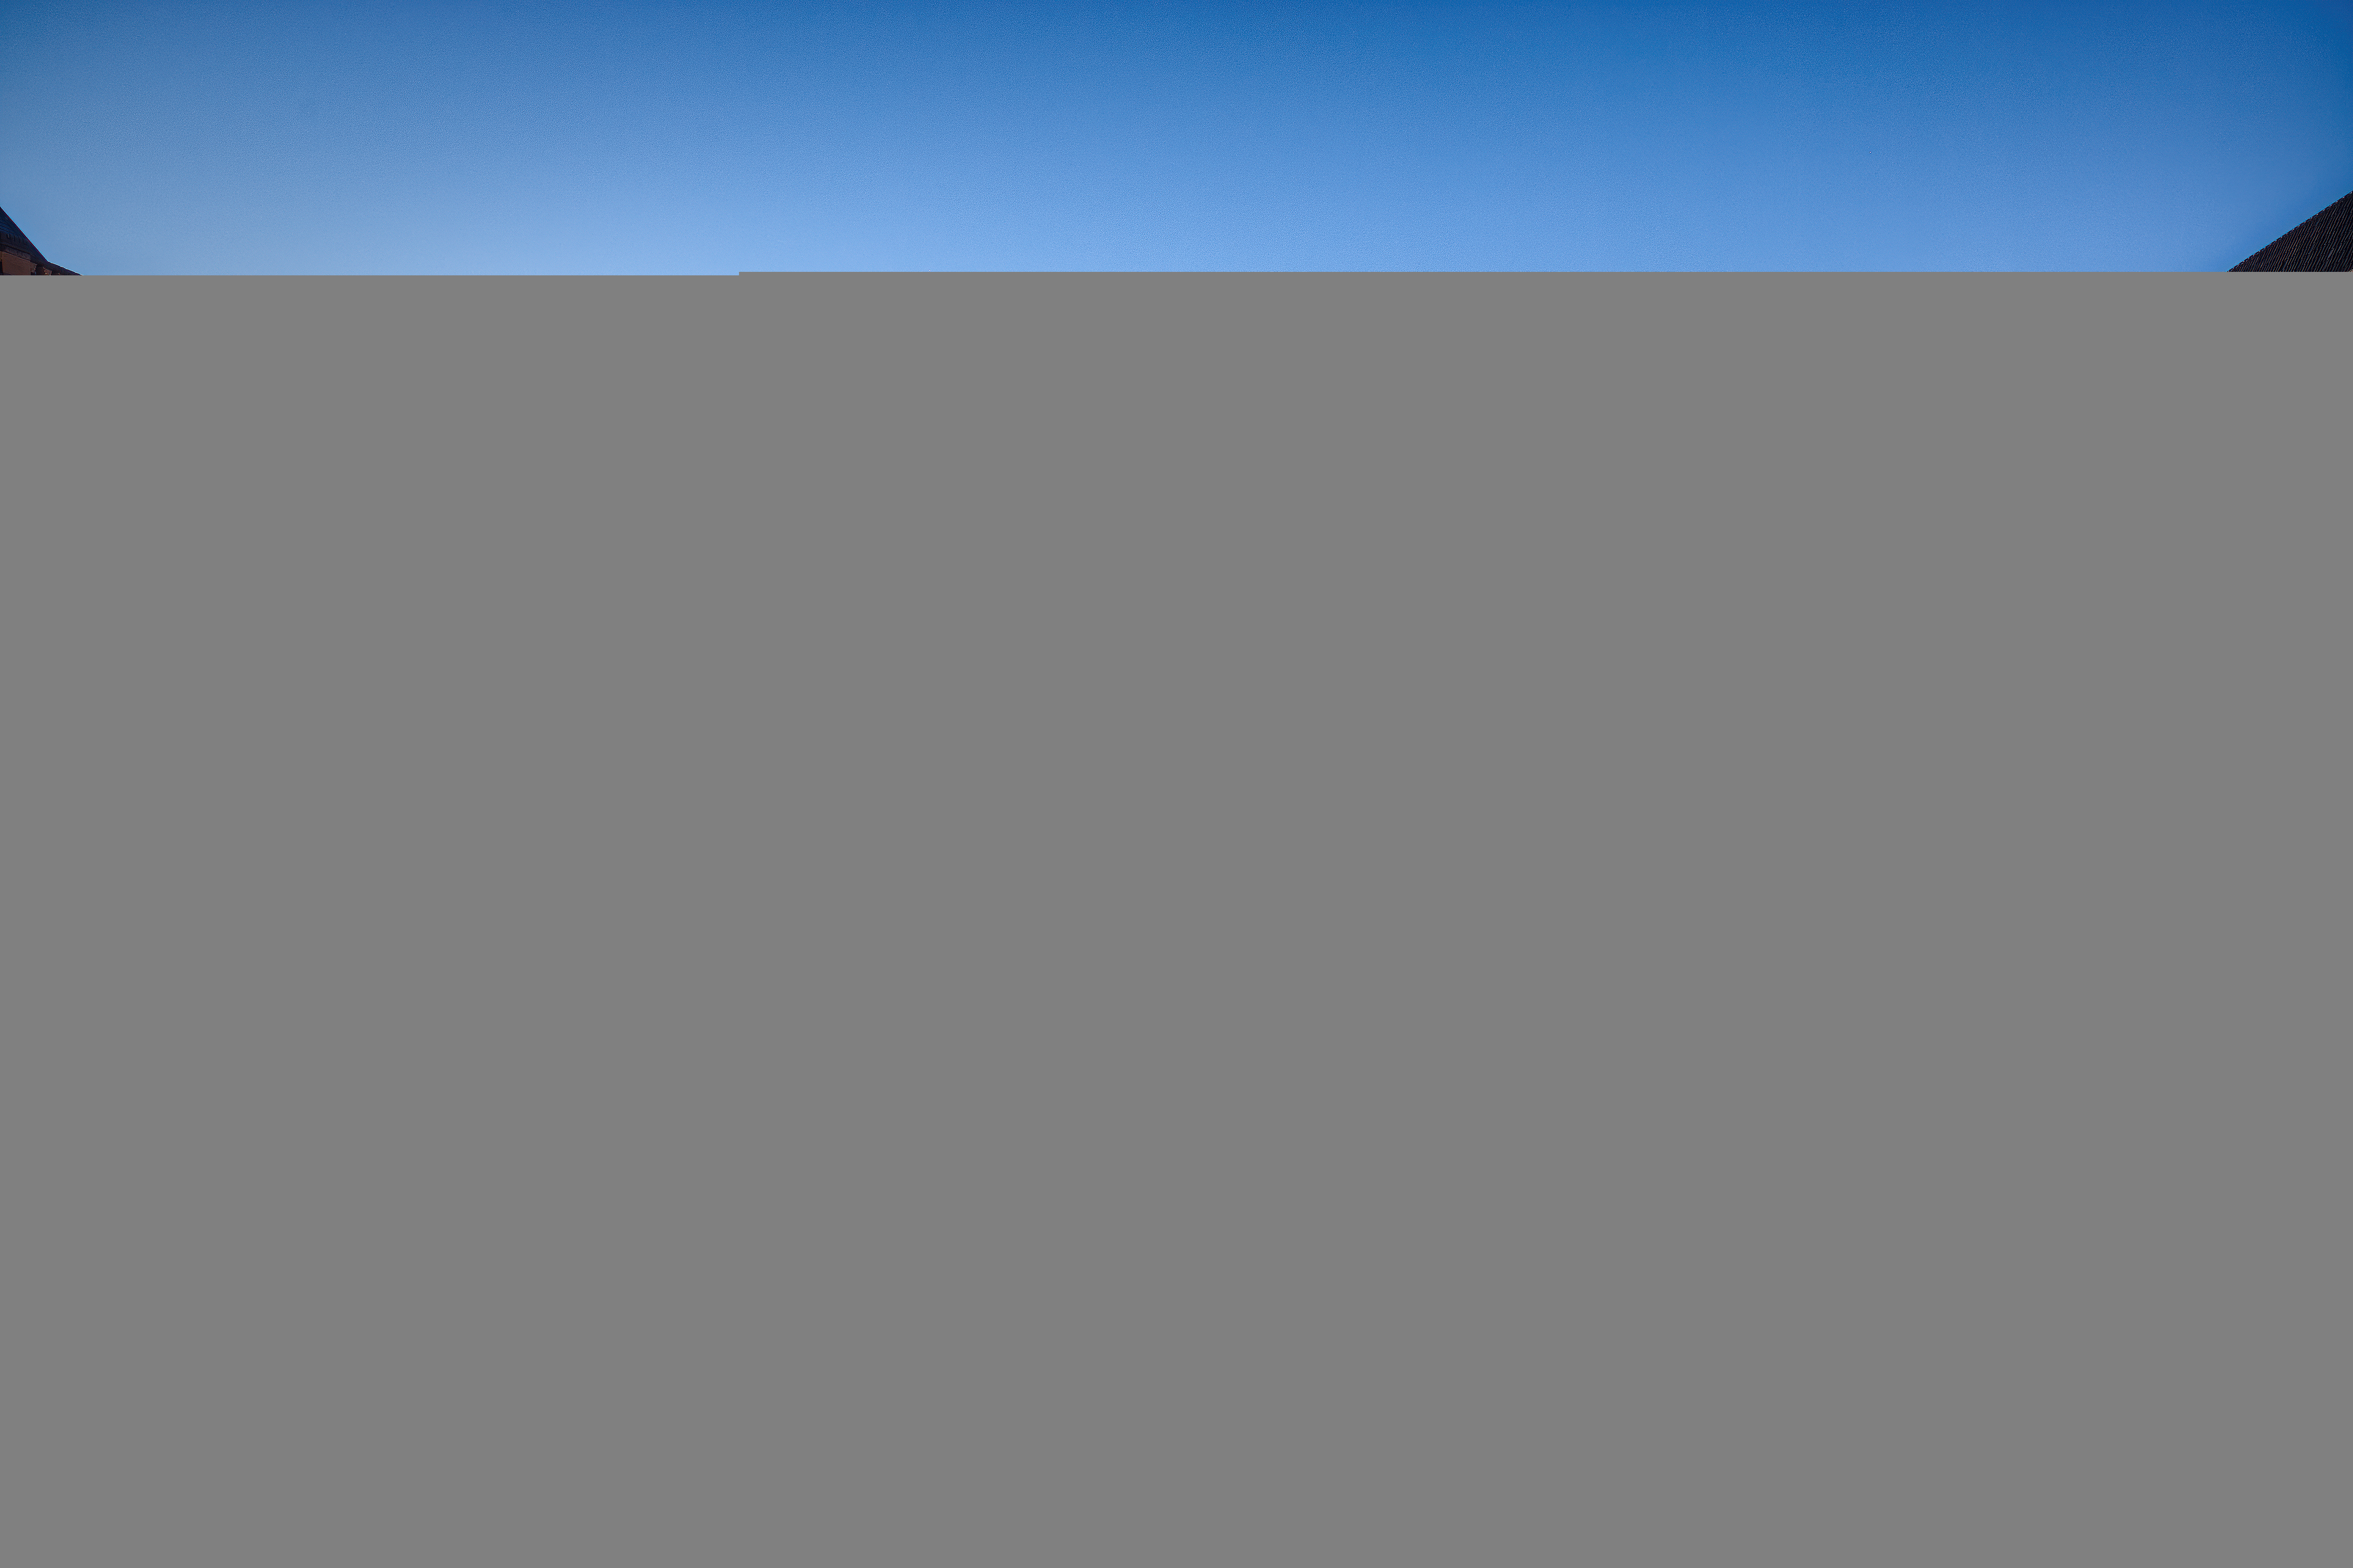
amsterdam, canal, evening, lights, reflections, boats, buildings, blue hour, waterway, body of water, water, sky, landmark, city, town, night, river, channel, urban area, reflection, human settlement, architecture, cityscape, cloud, metropolitan area, building, dusk, tourism, bridge, watercourse, metropolis, tourist attraction, vehicle, boat, mixed use, vacation, house, winter, water transportation